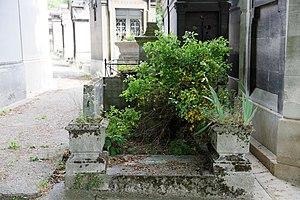
Sépulture d'Anaïs Ségalas (1811-1895), dramaturge, poétesse et romancière. Stèle ornée à l'origine d'un médaillon en bronze signé David d'Angers.
Anne Caroline Menard, dite Anaïs Ségalas, née le 24 septembre 1811 à Paris et morte le 31 août 1893 dans cette même ville, est une dramaturge, poétesse et romancière française.